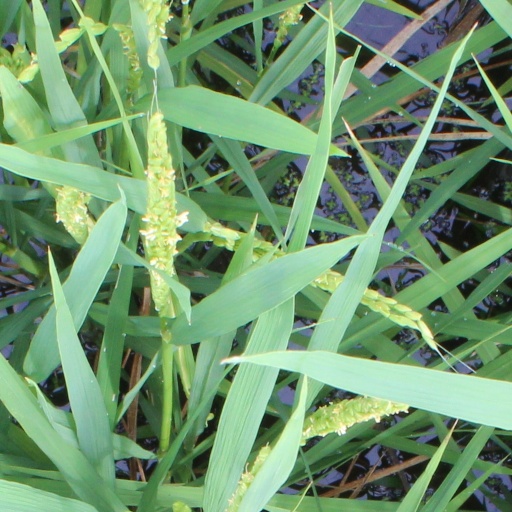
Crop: rice